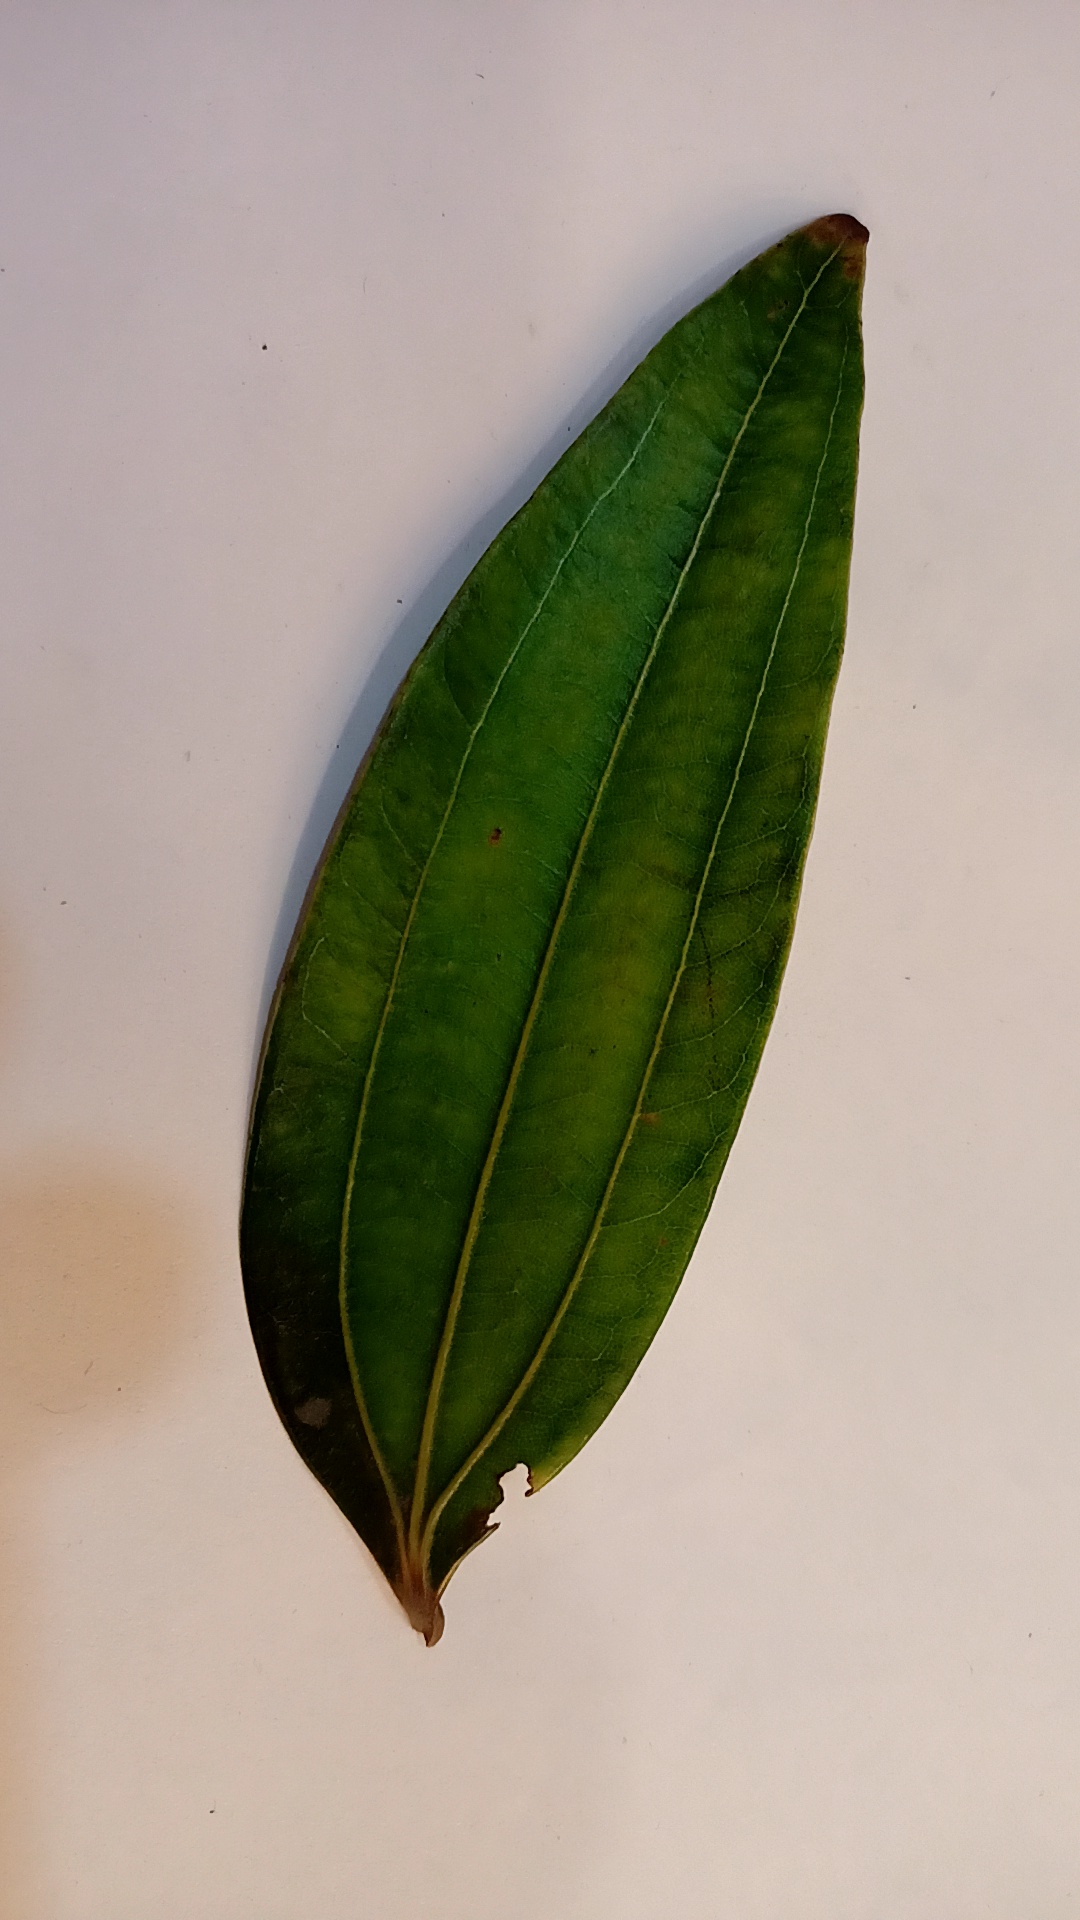
Label: Disease